Jürgen Knoblich

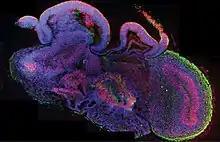
Cross section of a complete cerebral organoid with different brain regions. Cells are shown in blue, neural stem cells in red and neurons in green.

Knoblich’s research is known for the development of an organoid model of early human brain development, together with his postdoctoral fellow Madeline A. Lancaster. His team was the first to demonstrate that organoids derived from human pluripotent stem cells (iPS cells) can be used to model human disease, a breakthrough that was ranked within the top 10 scientific discoveries in 2013 by "Science" magazine.